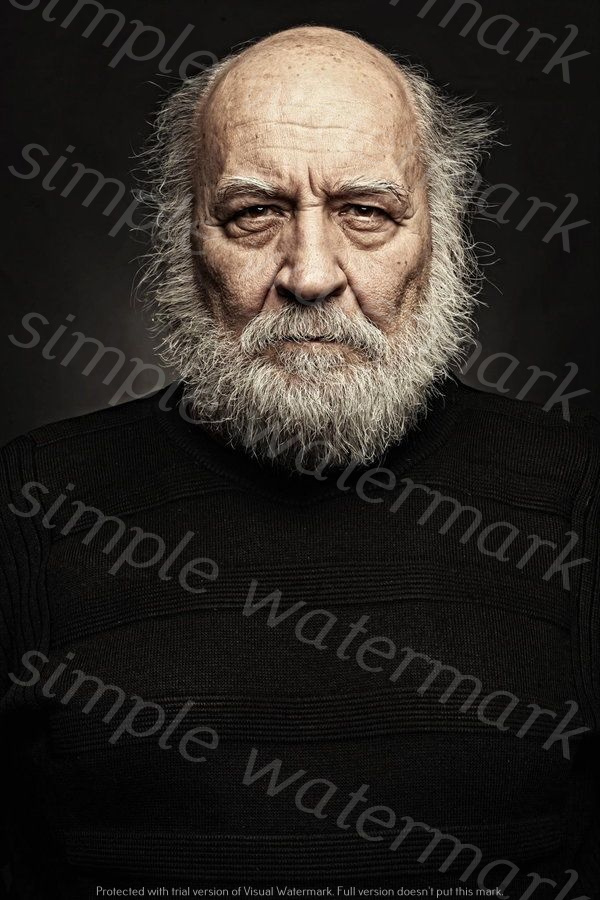
Label: Watermark